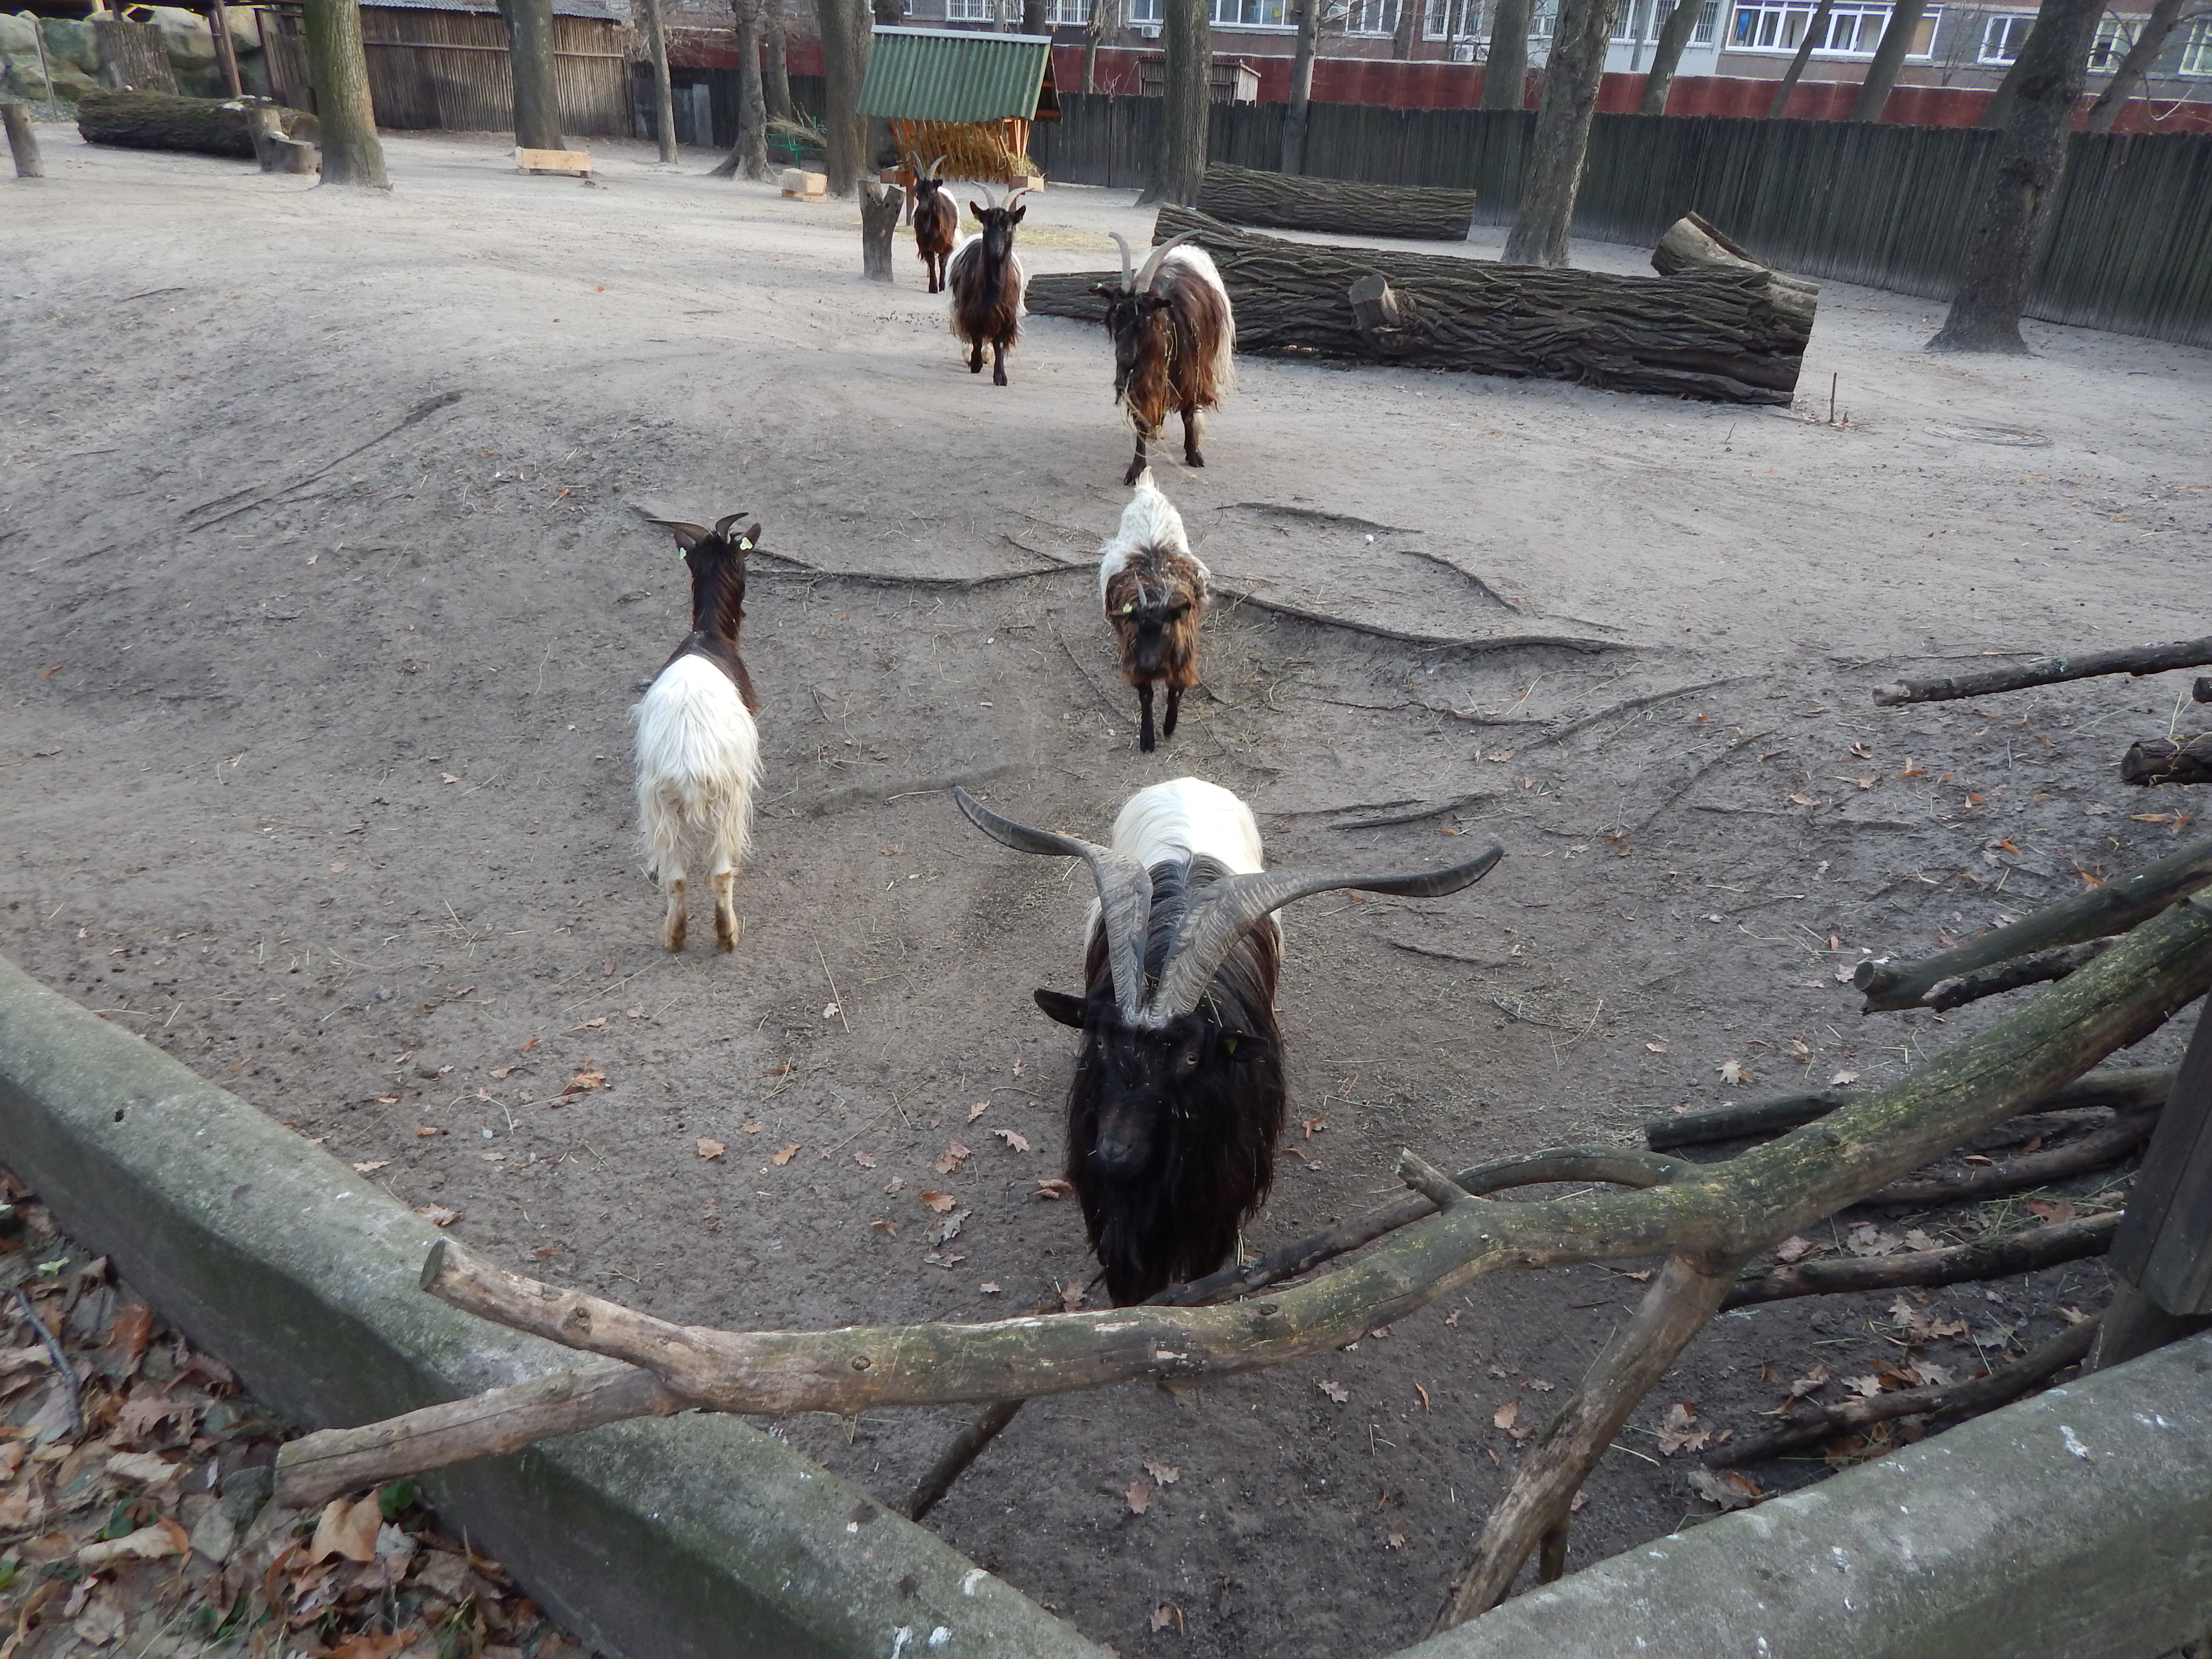
animal, goat, goats, zoo, livestock, canidae, fawn, cow goat family